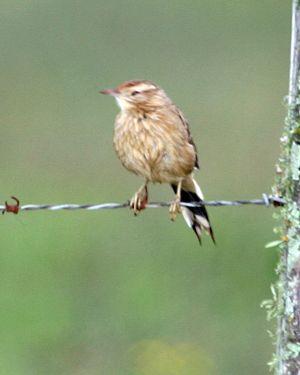
Annumbi est le nom que la nomenclature aviaire en langue française donne à 2 espèces proches d'oiseaux qui constituent 2 genres monospécifiques : Anumbius et Coryphistera. Ces 2 genres appartiennent à la famille des Furnariidae de l'ordre des Passeriformes.
L'Annumbi fagoteur est une espèce de passereaux de la famille des Furnariidae. C'est la seule espèce du genre Anumbius. D'après Alan P. Peterson, c'est une espèce monotypique.